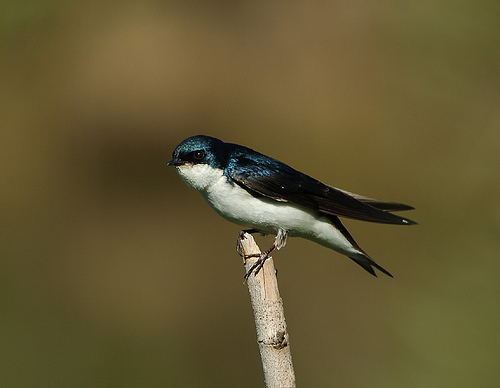
a very tiny delicate bird with shiny glossy black wings on its back and a white front.
the bird has a white breast and belly and small bill.
a medium bird with with a tinted blue in the crown and back and white throat and side and belly
this glossy bird has a unique, blue overhead and a white underbelly, and it also has black round eyes.
this bird is black and white in color with a very short black beak, and black eye rings.
a small bird that has a blue iridescent superciliary, crown, eyebrow, nape, back and part of its coverts with a very small short bill and a white throat, belly, side and abdomen.
this bird is white, black, and blue in color, with a very small beak.
a black and white bird that is long.
this particular bird has a belly that is white and has black sides
this is a bird that is almost shimmering blue and black with a white underbelly and has a very small bill.
Species: Tree Swallow